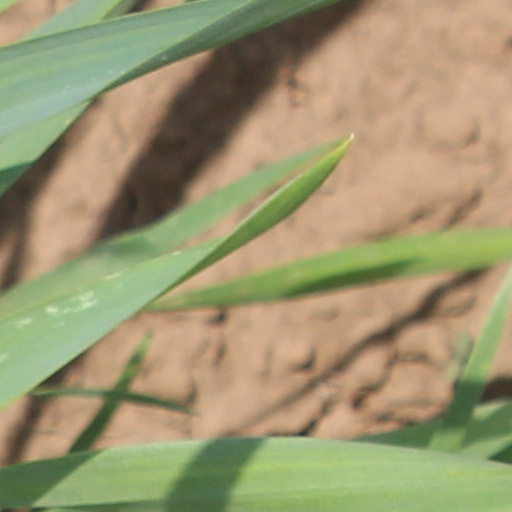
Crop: wheat